Rob Scuderi

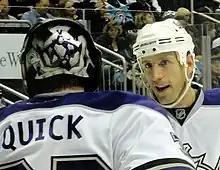
Scuderi talking to Kings goalie Jonathan Quick, February 2011

On July 2, 2009, Scuderi was signed by the Los Angeles Kings to a four-year, $13.6 million contract. He debuted for the Kings on October 3, 2009, and tallied his first point, an assist to Ryan Smyth, in a Los Angeles uniform in an October 8 Kings win over the Minnesota Wild.